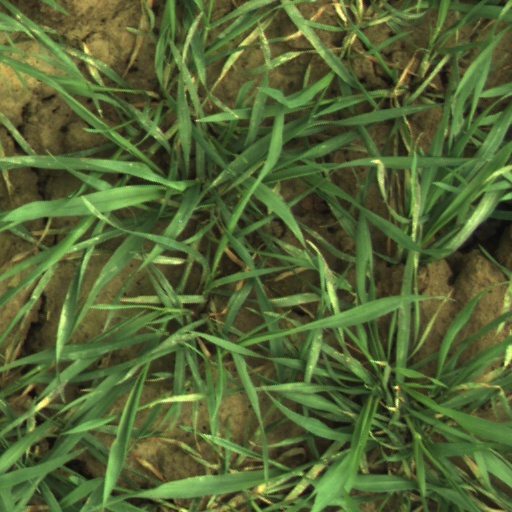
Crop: wheat